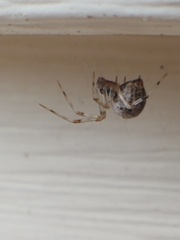
Species: Parasteatoda_tepidariorum